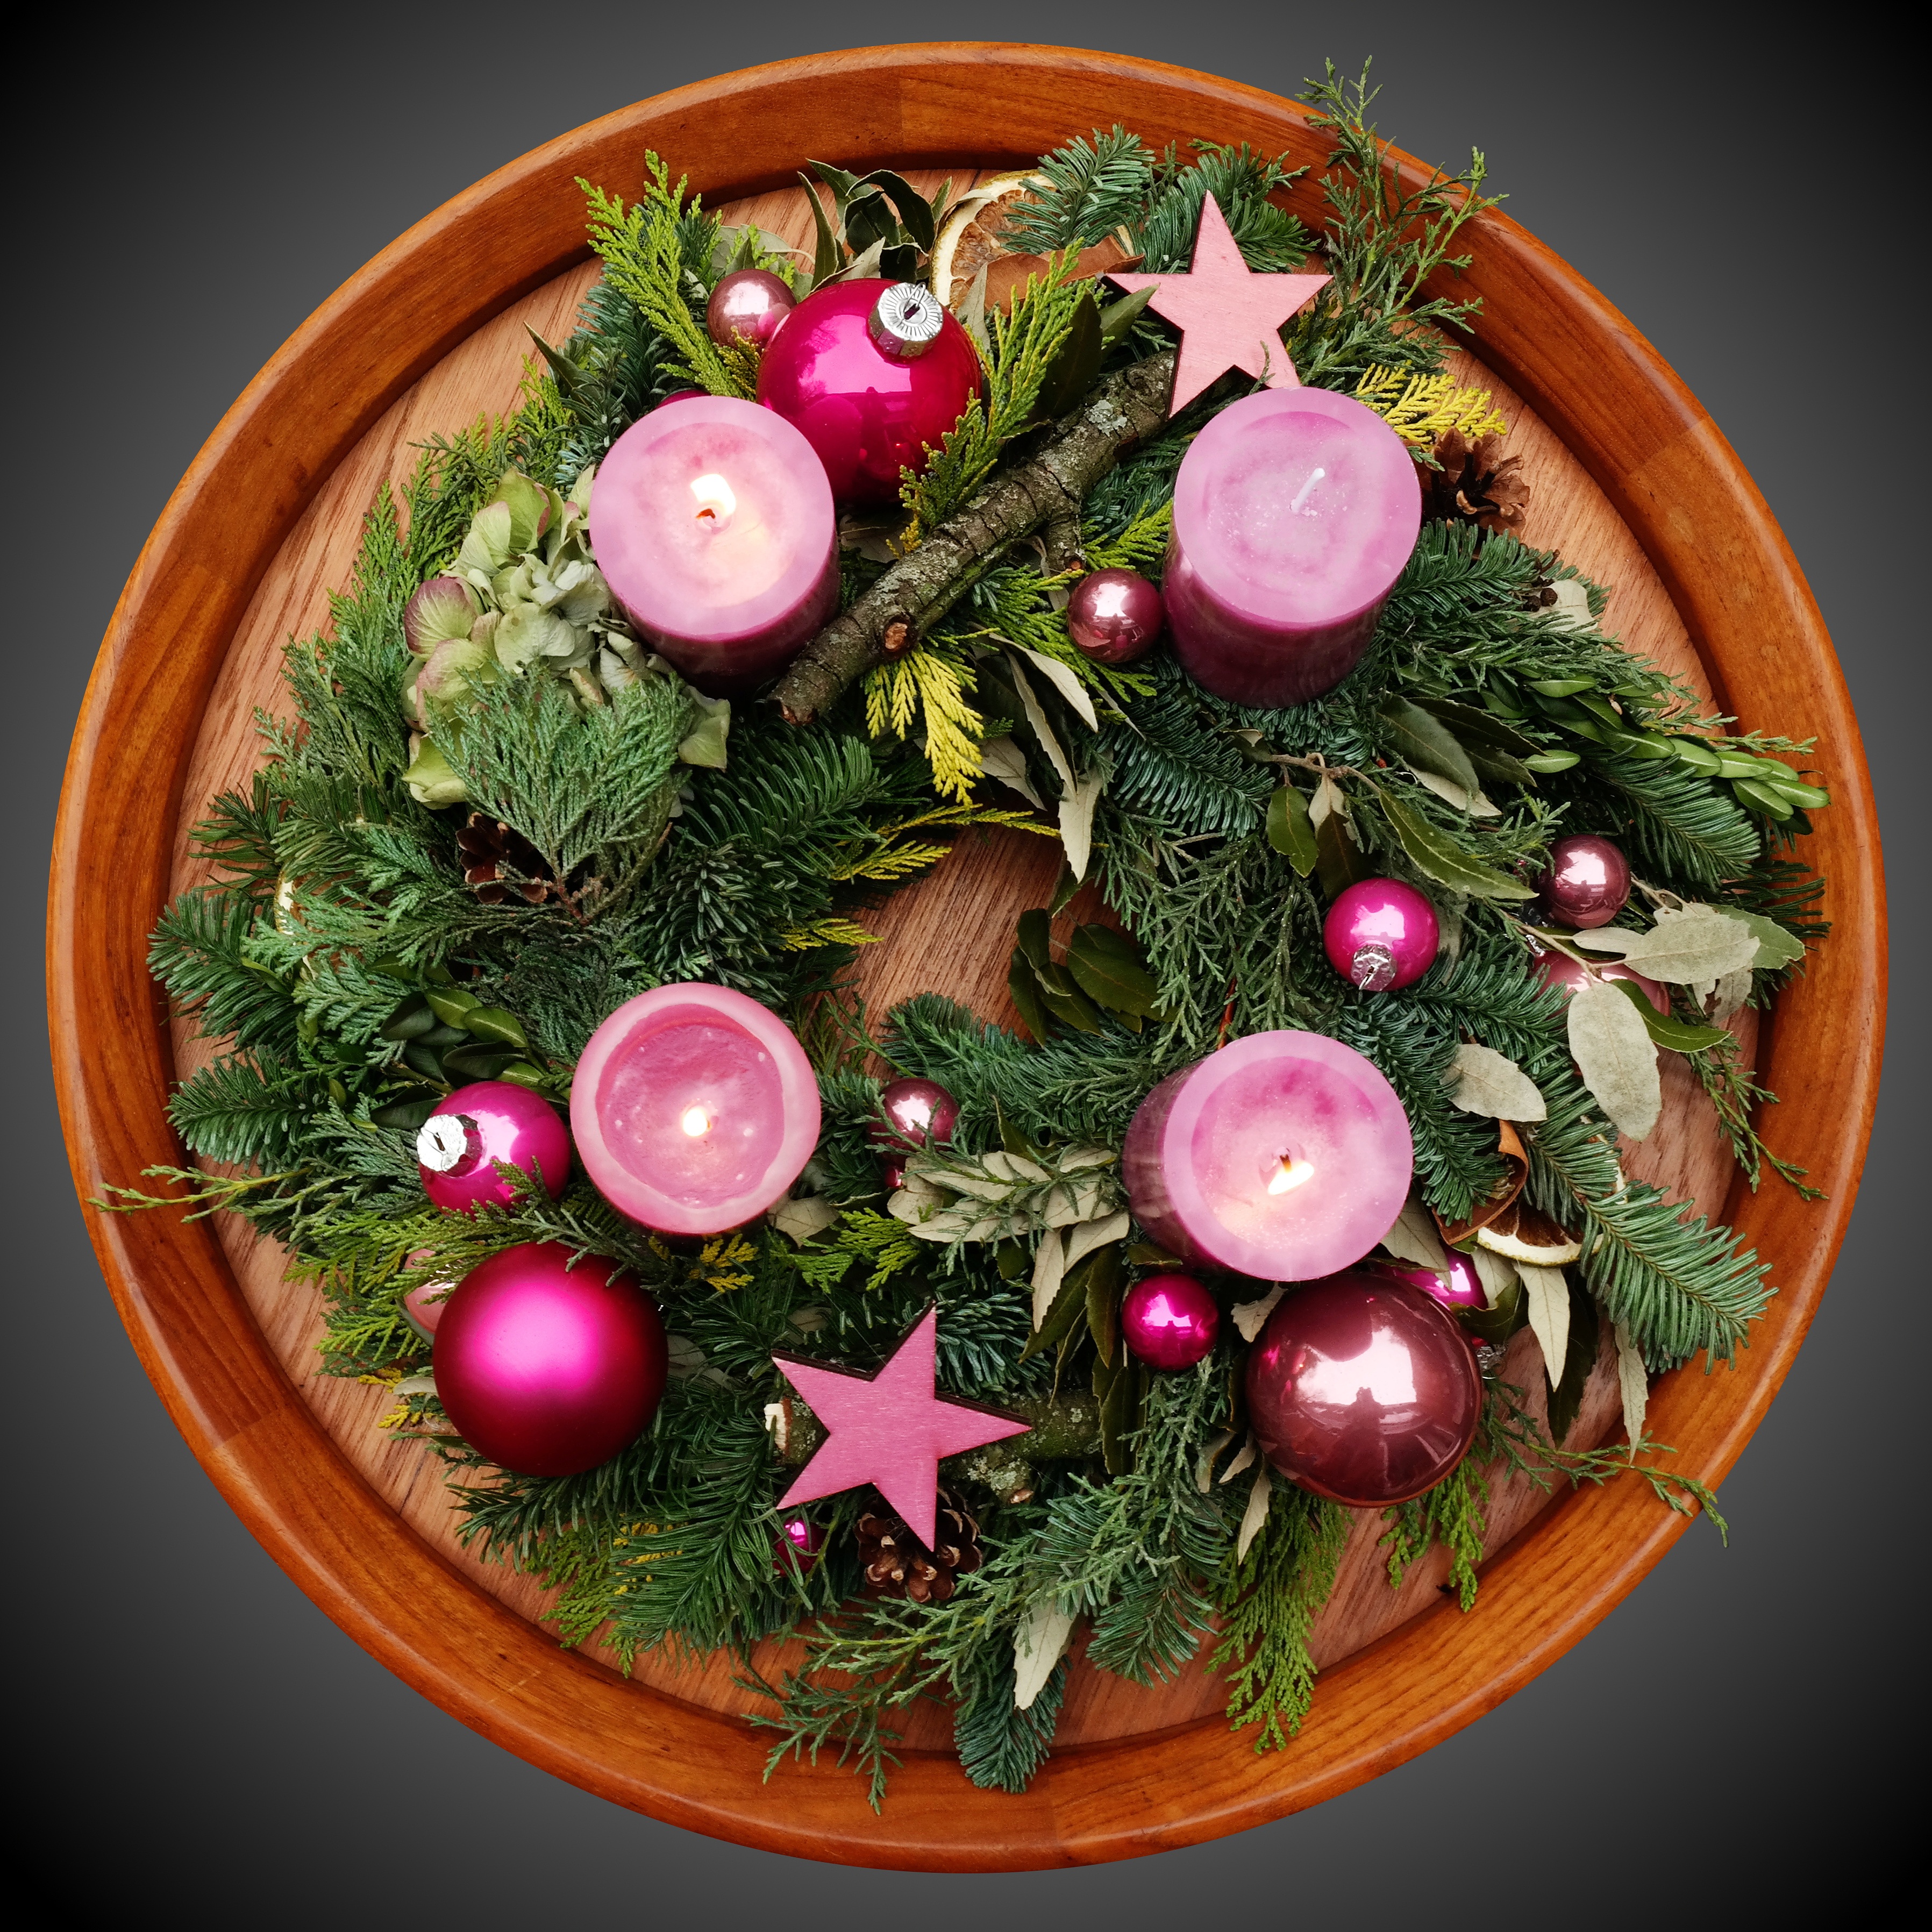
light, food, produce, flame, romantic, pink, candle, christmas, decor, wreath, deco, burn, arrangement, advent, christmas decoration, holly, contemplative, christmas bauble, december, candlelight, candle flame, festive decorations, wax candle, advent wreath, floristry, meditative, floral design, flower arranging